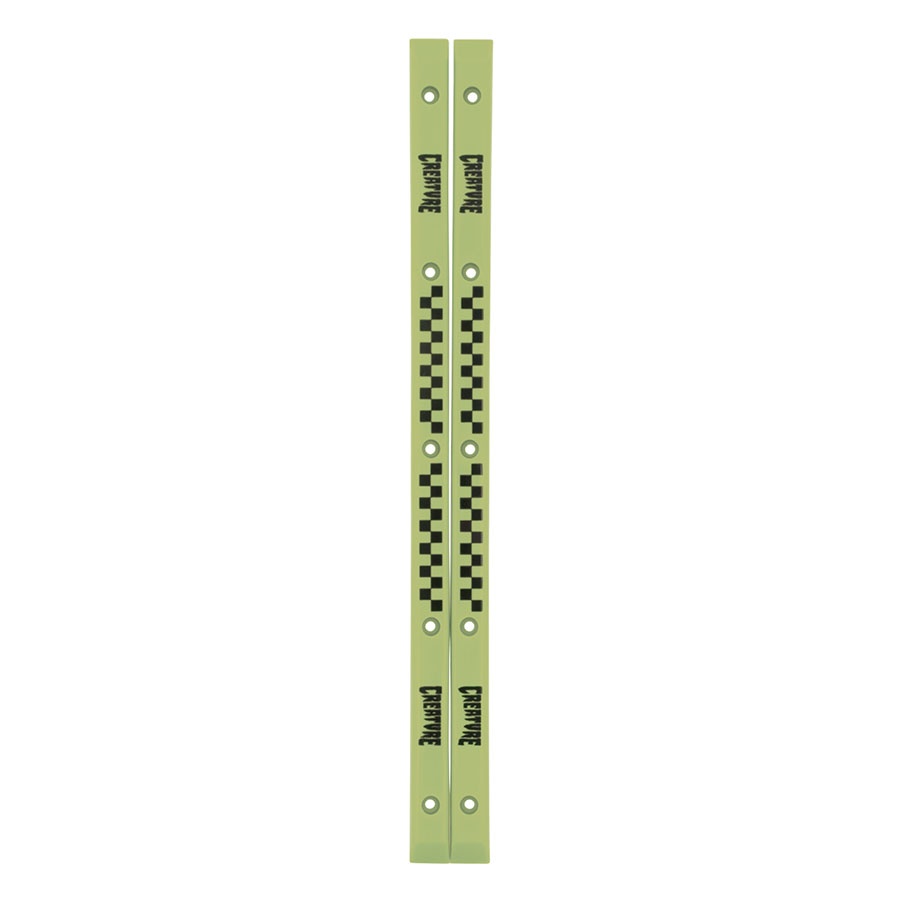
Creature Sliders Rails Glow In The Dark
Creature Sliders Rails Glow In The Dark by Creature is a premium skate accessories designed with quality and style in mind. This piece blends comfort and function, making it ideal for everyday use, whether you're cruising the coast, exploring the city, or relaxing after a session. Carefully crafted and true to the spirit of surf and skate culture, it's a standout addition to any collection.
Brand: Creature
Category: Sporting Goods > Outdoor Recreation > Skateboarding > Skate Rails